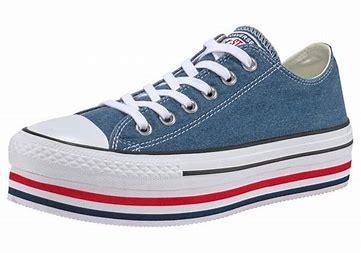
Brand: Converse
Model: Chuck Taylor All Star Platform